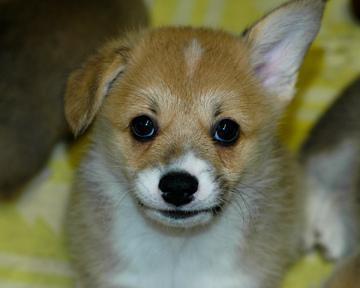
Pembroke